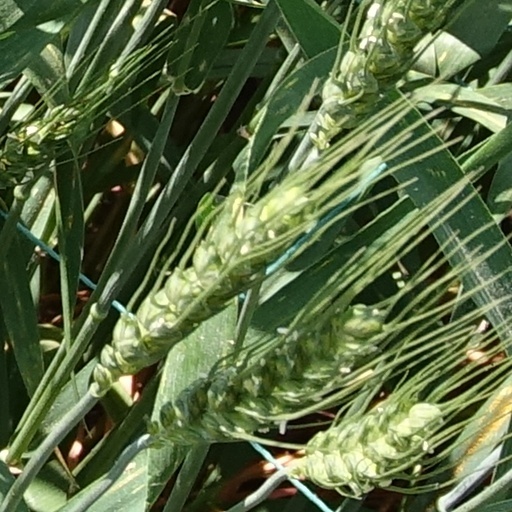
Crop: wheat